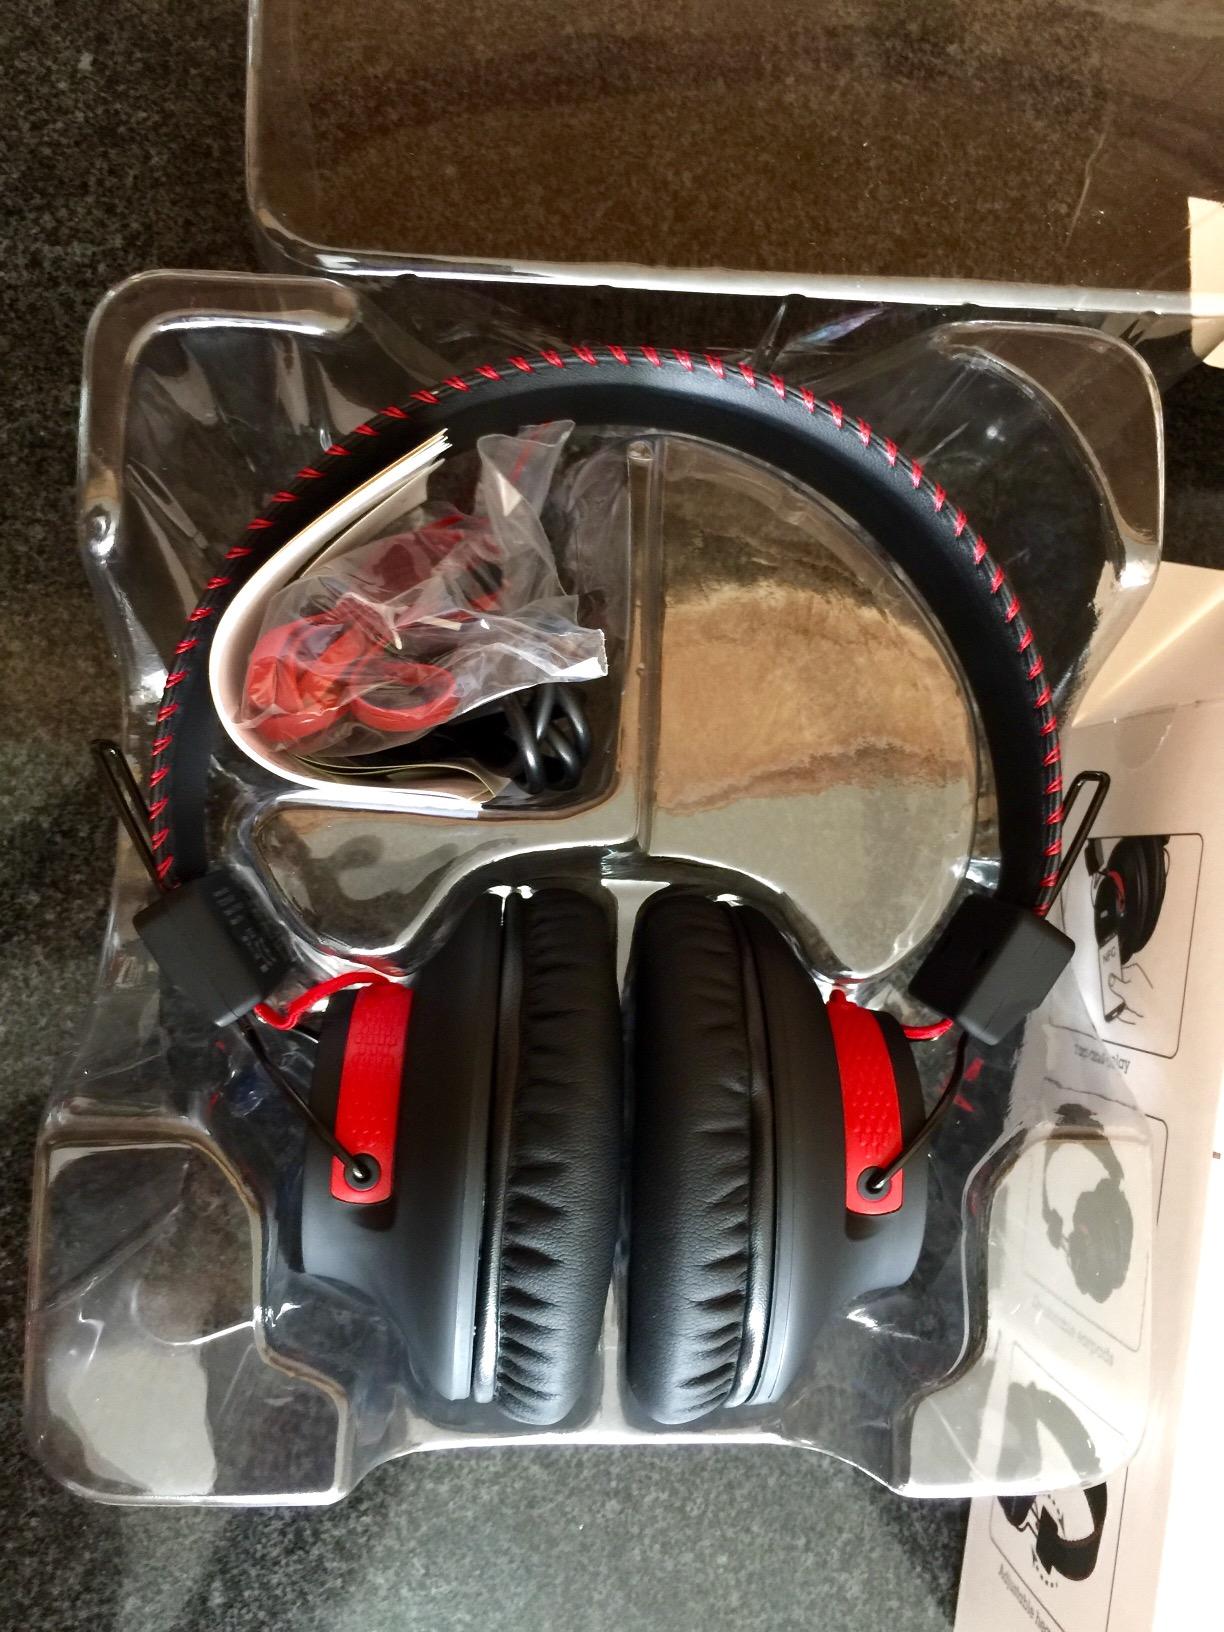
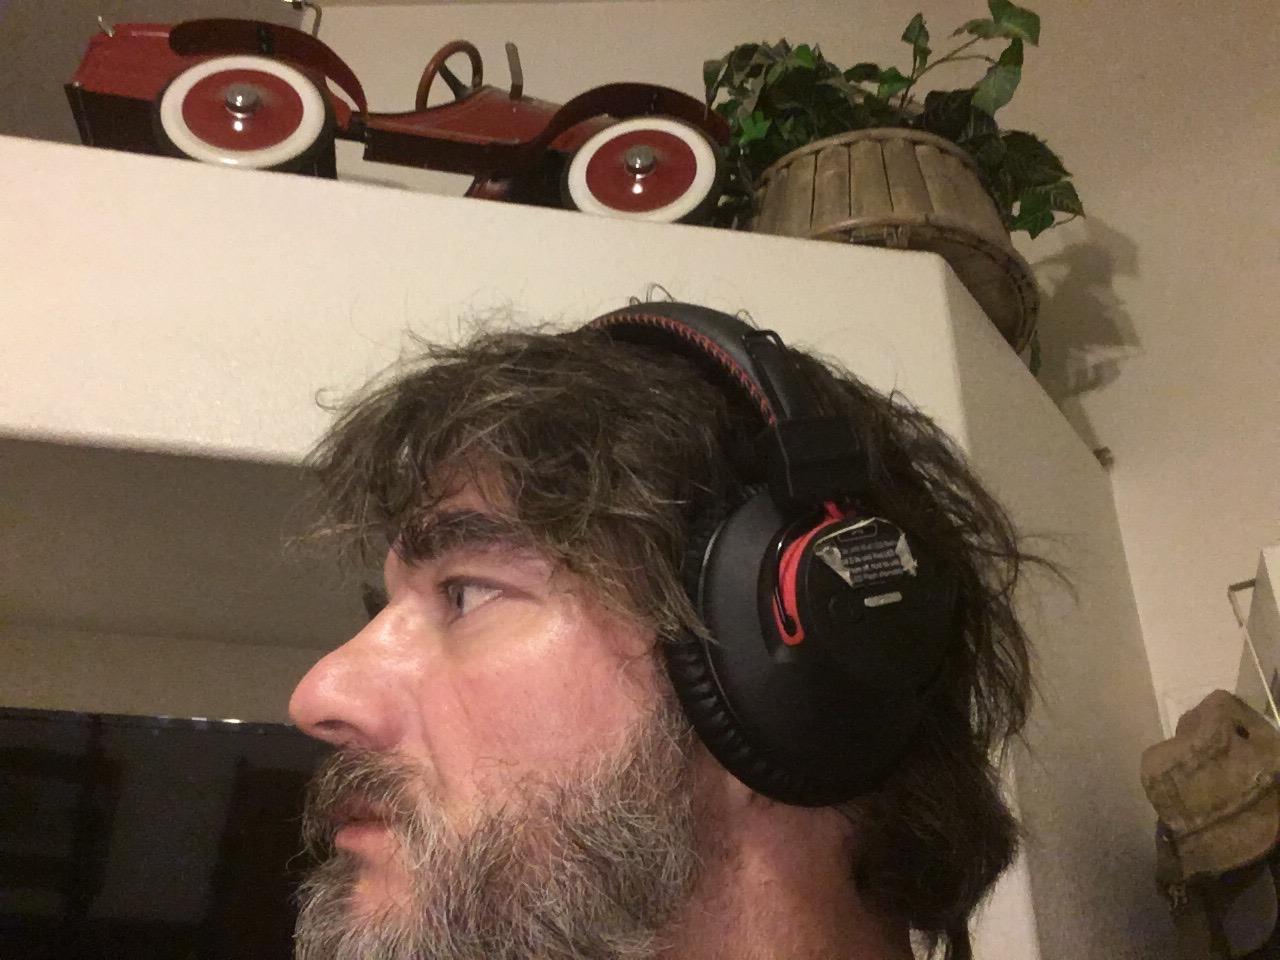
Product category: headphones
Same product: yes